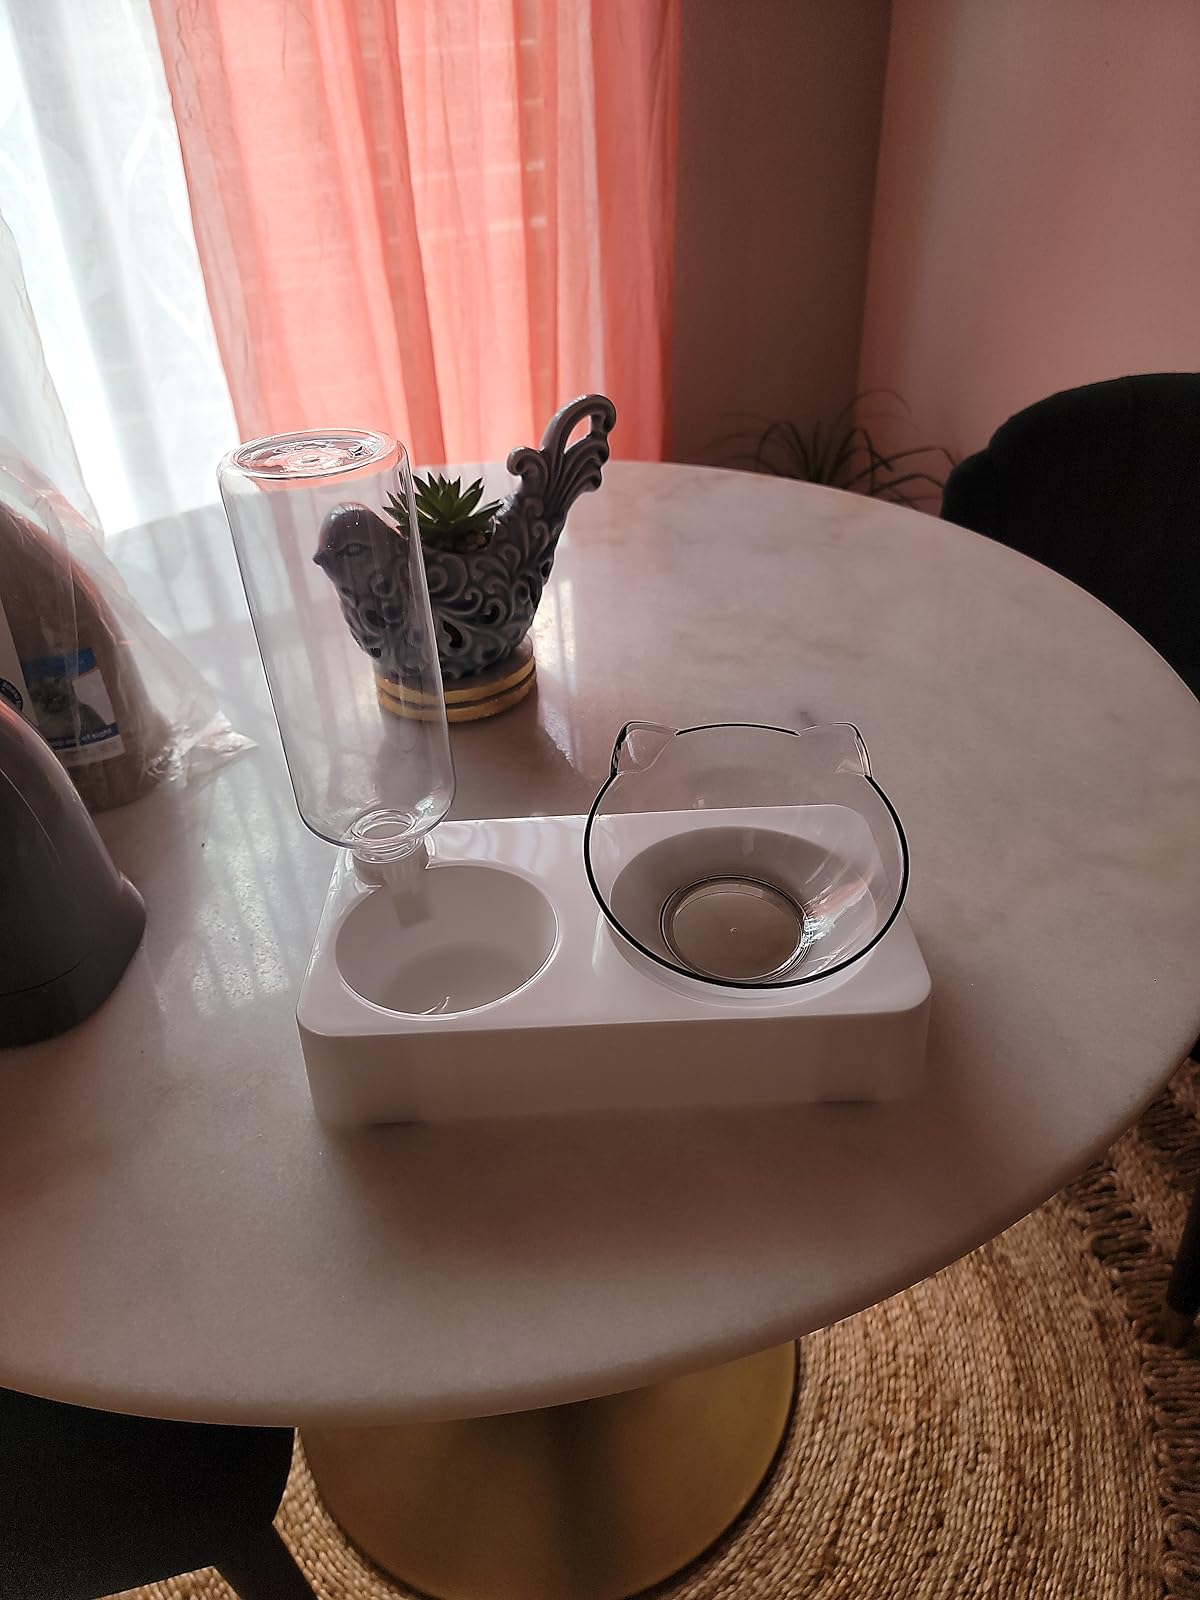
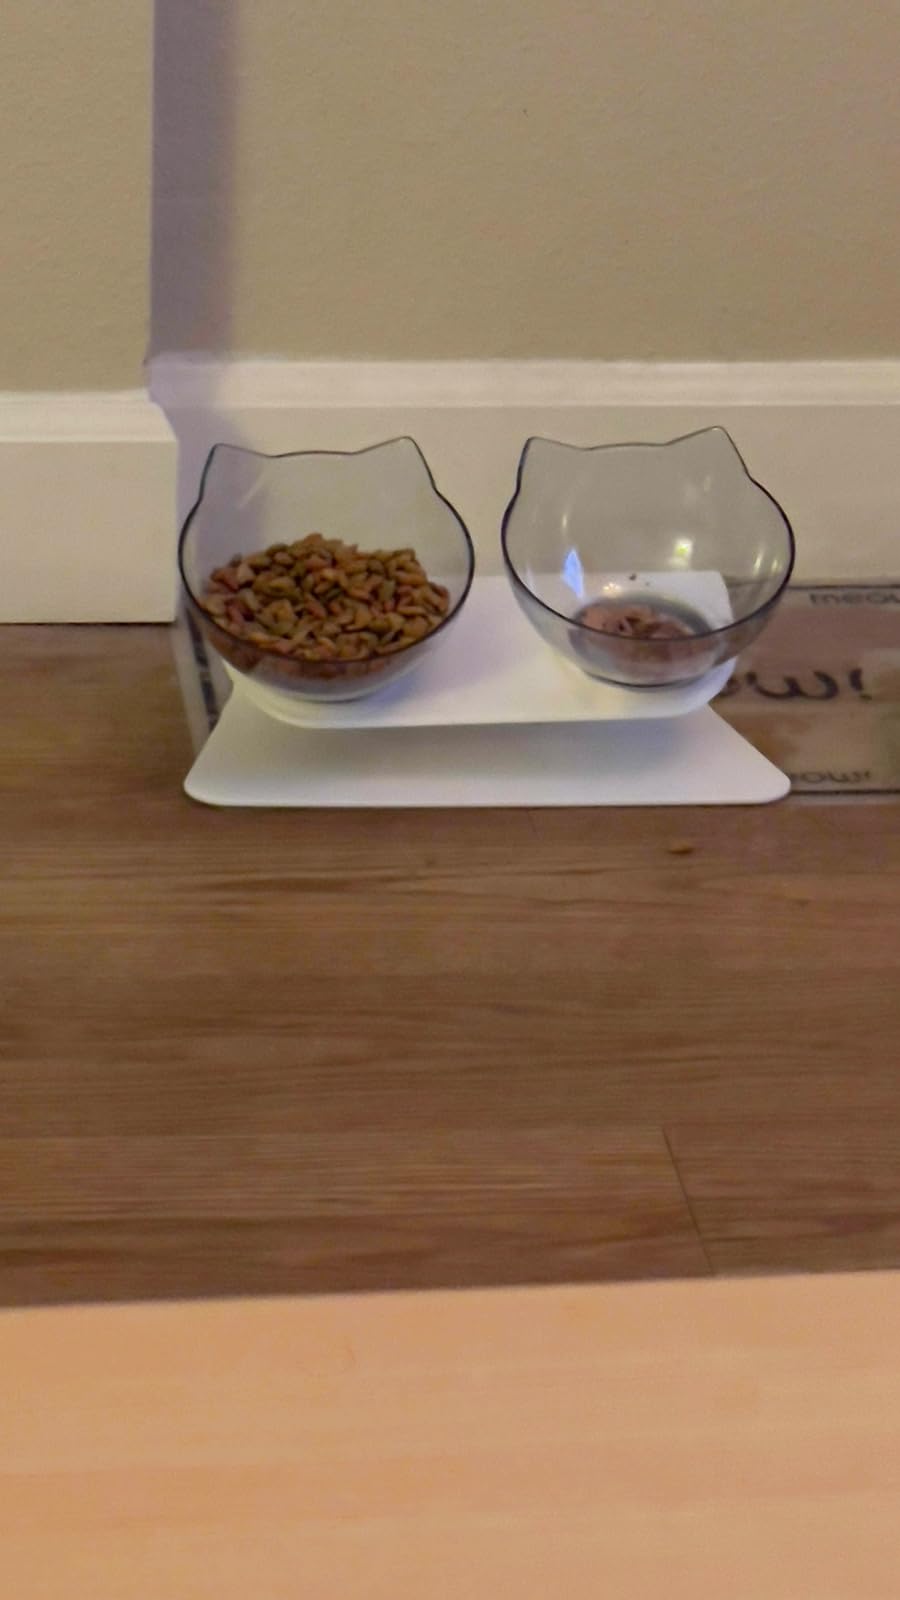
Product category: items_bowl
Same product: no